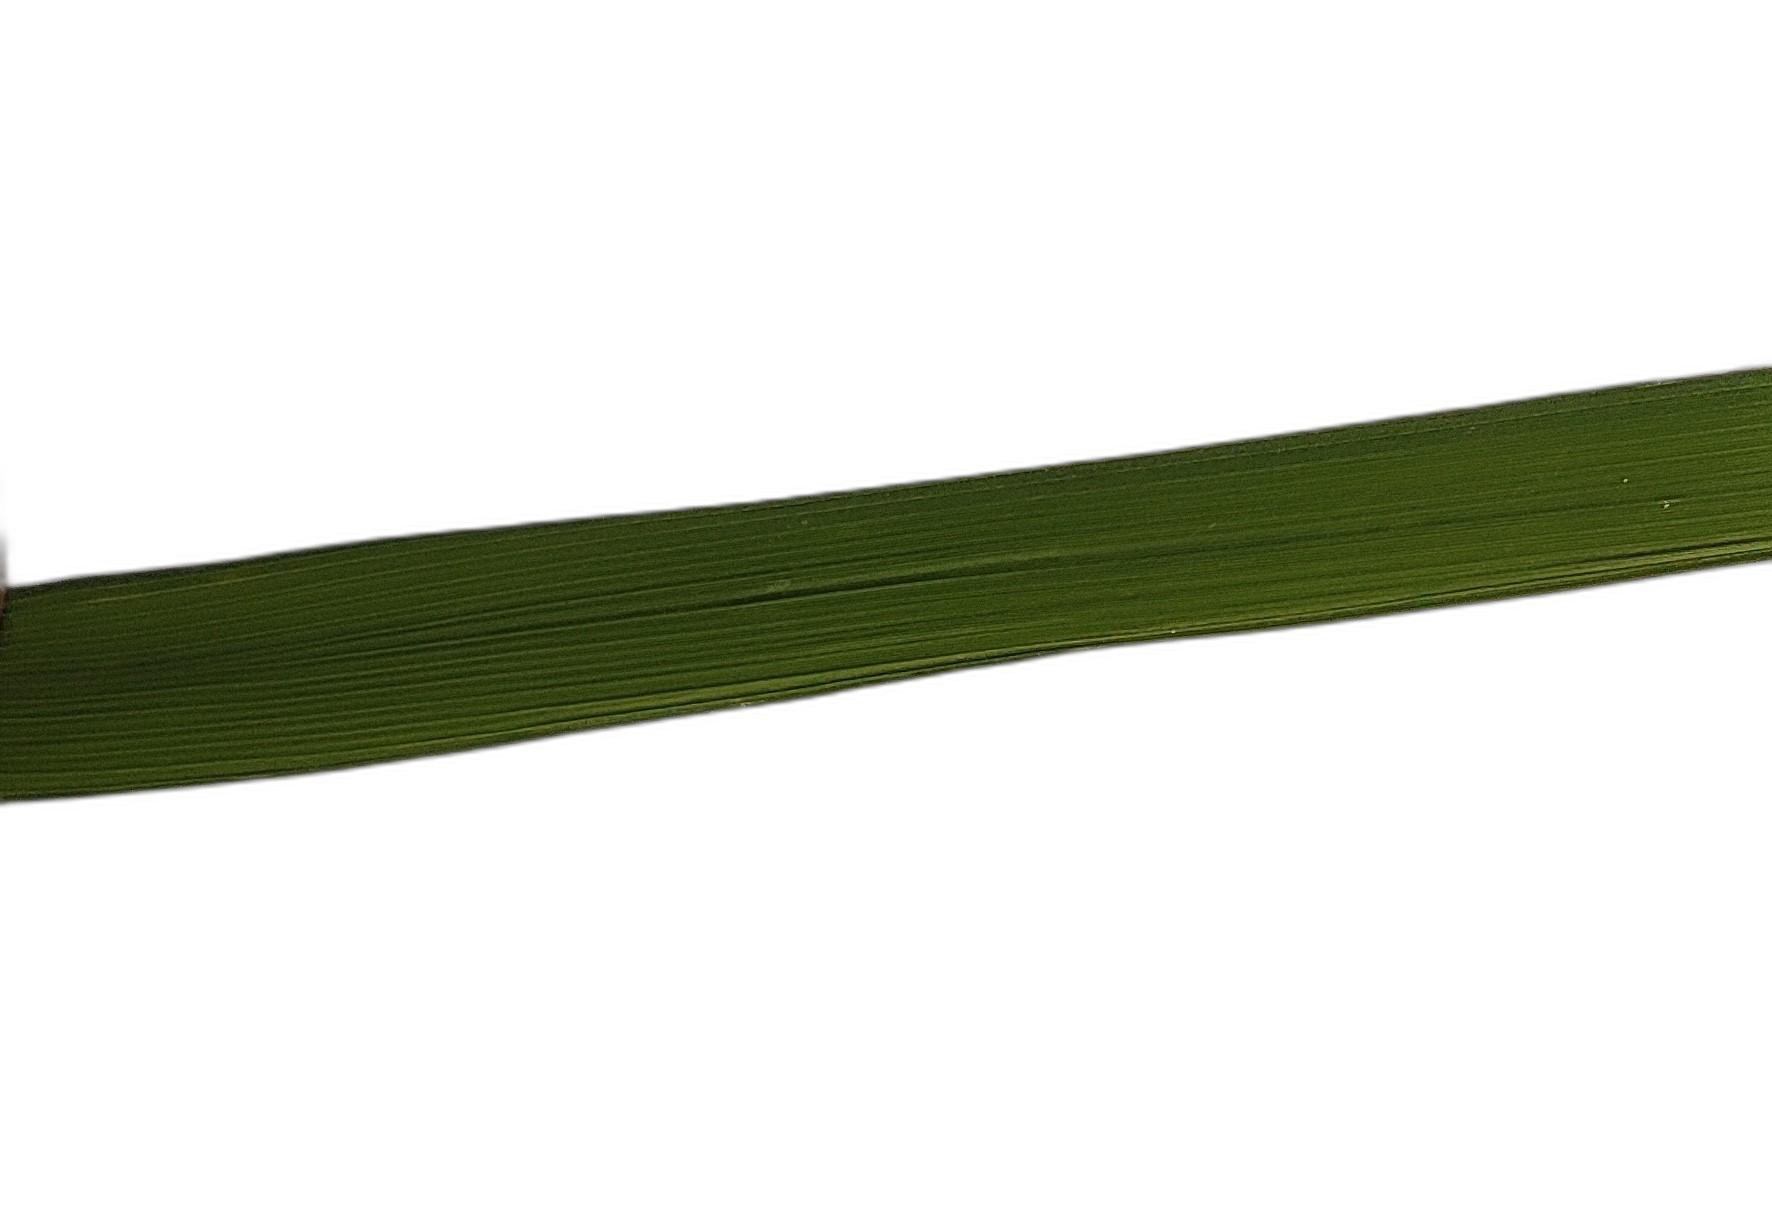
Label: Healthy